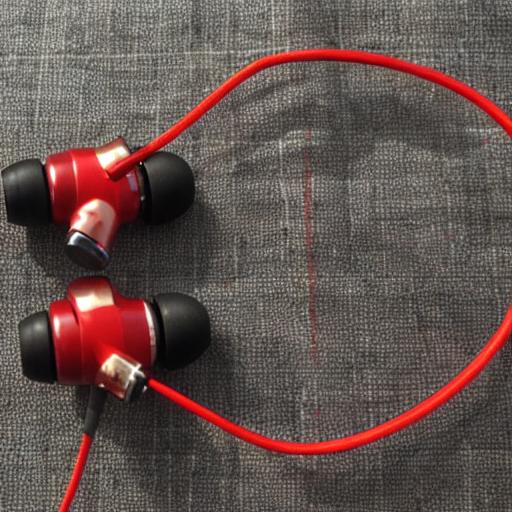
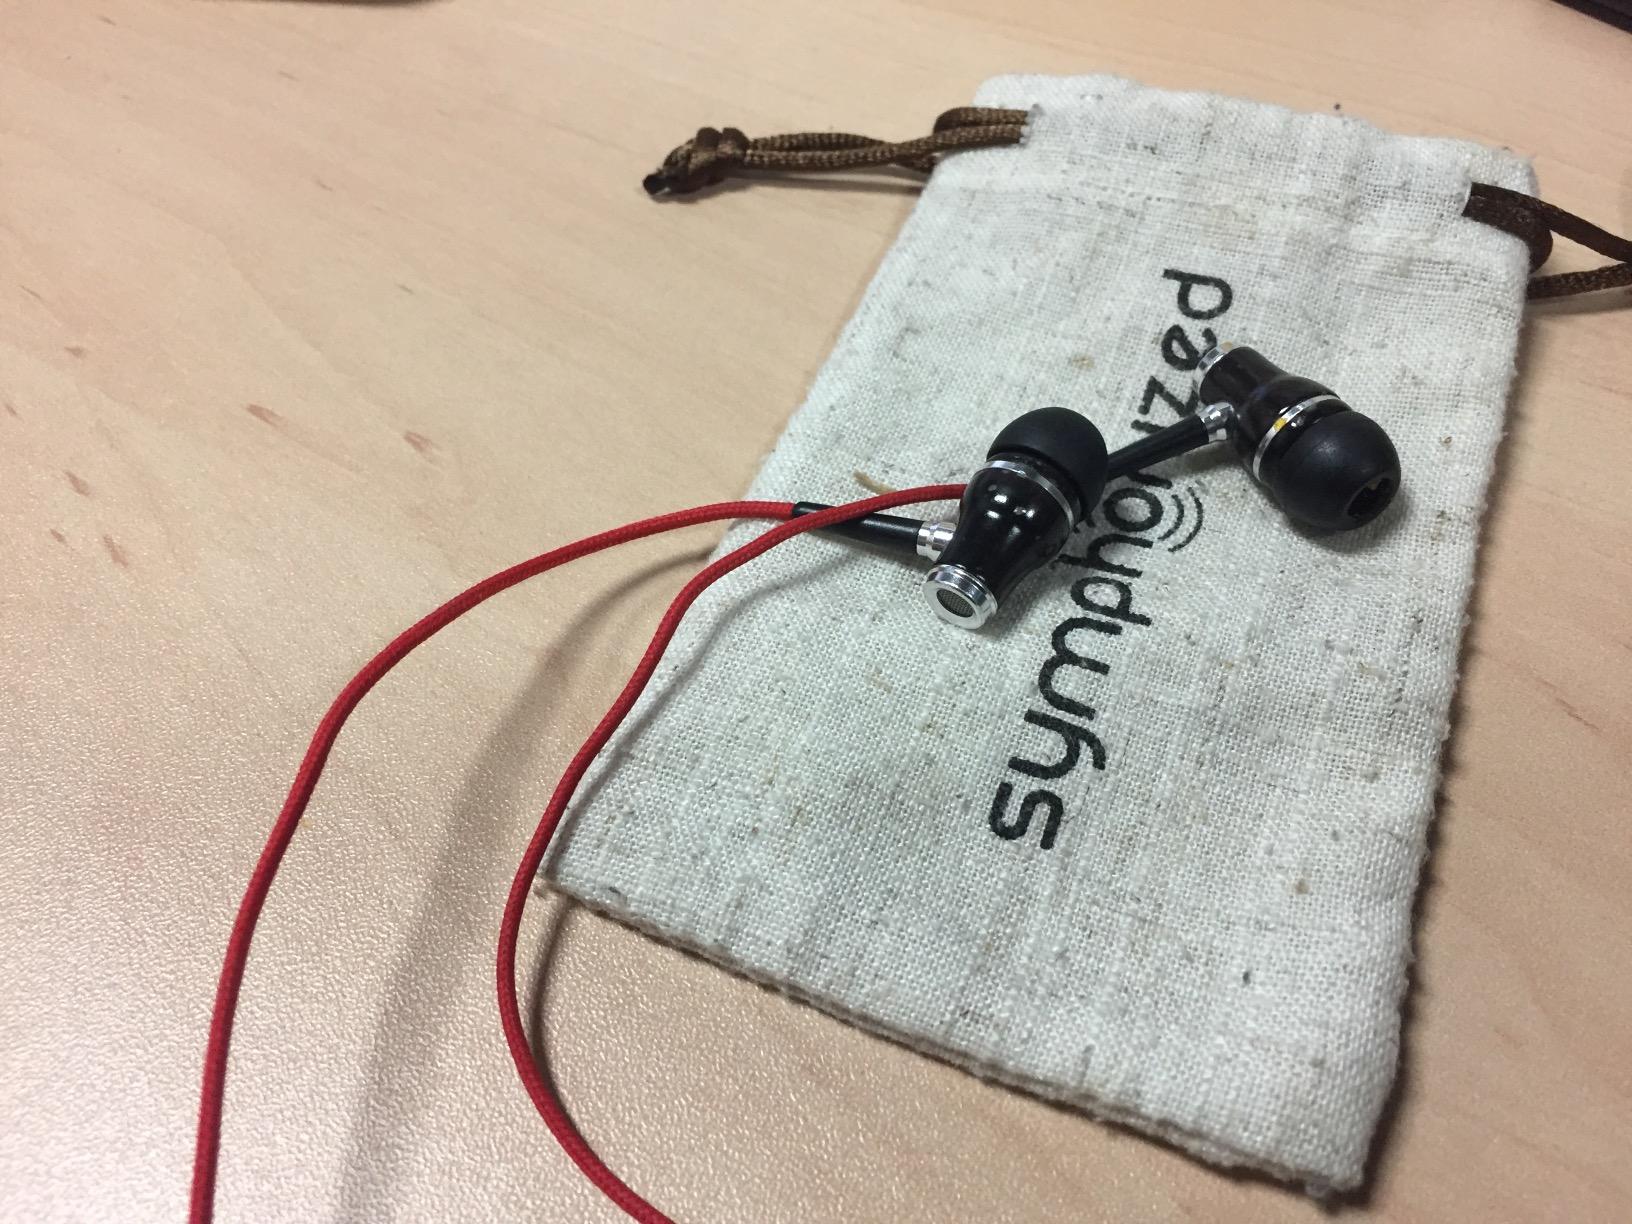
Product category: headphones
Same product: no